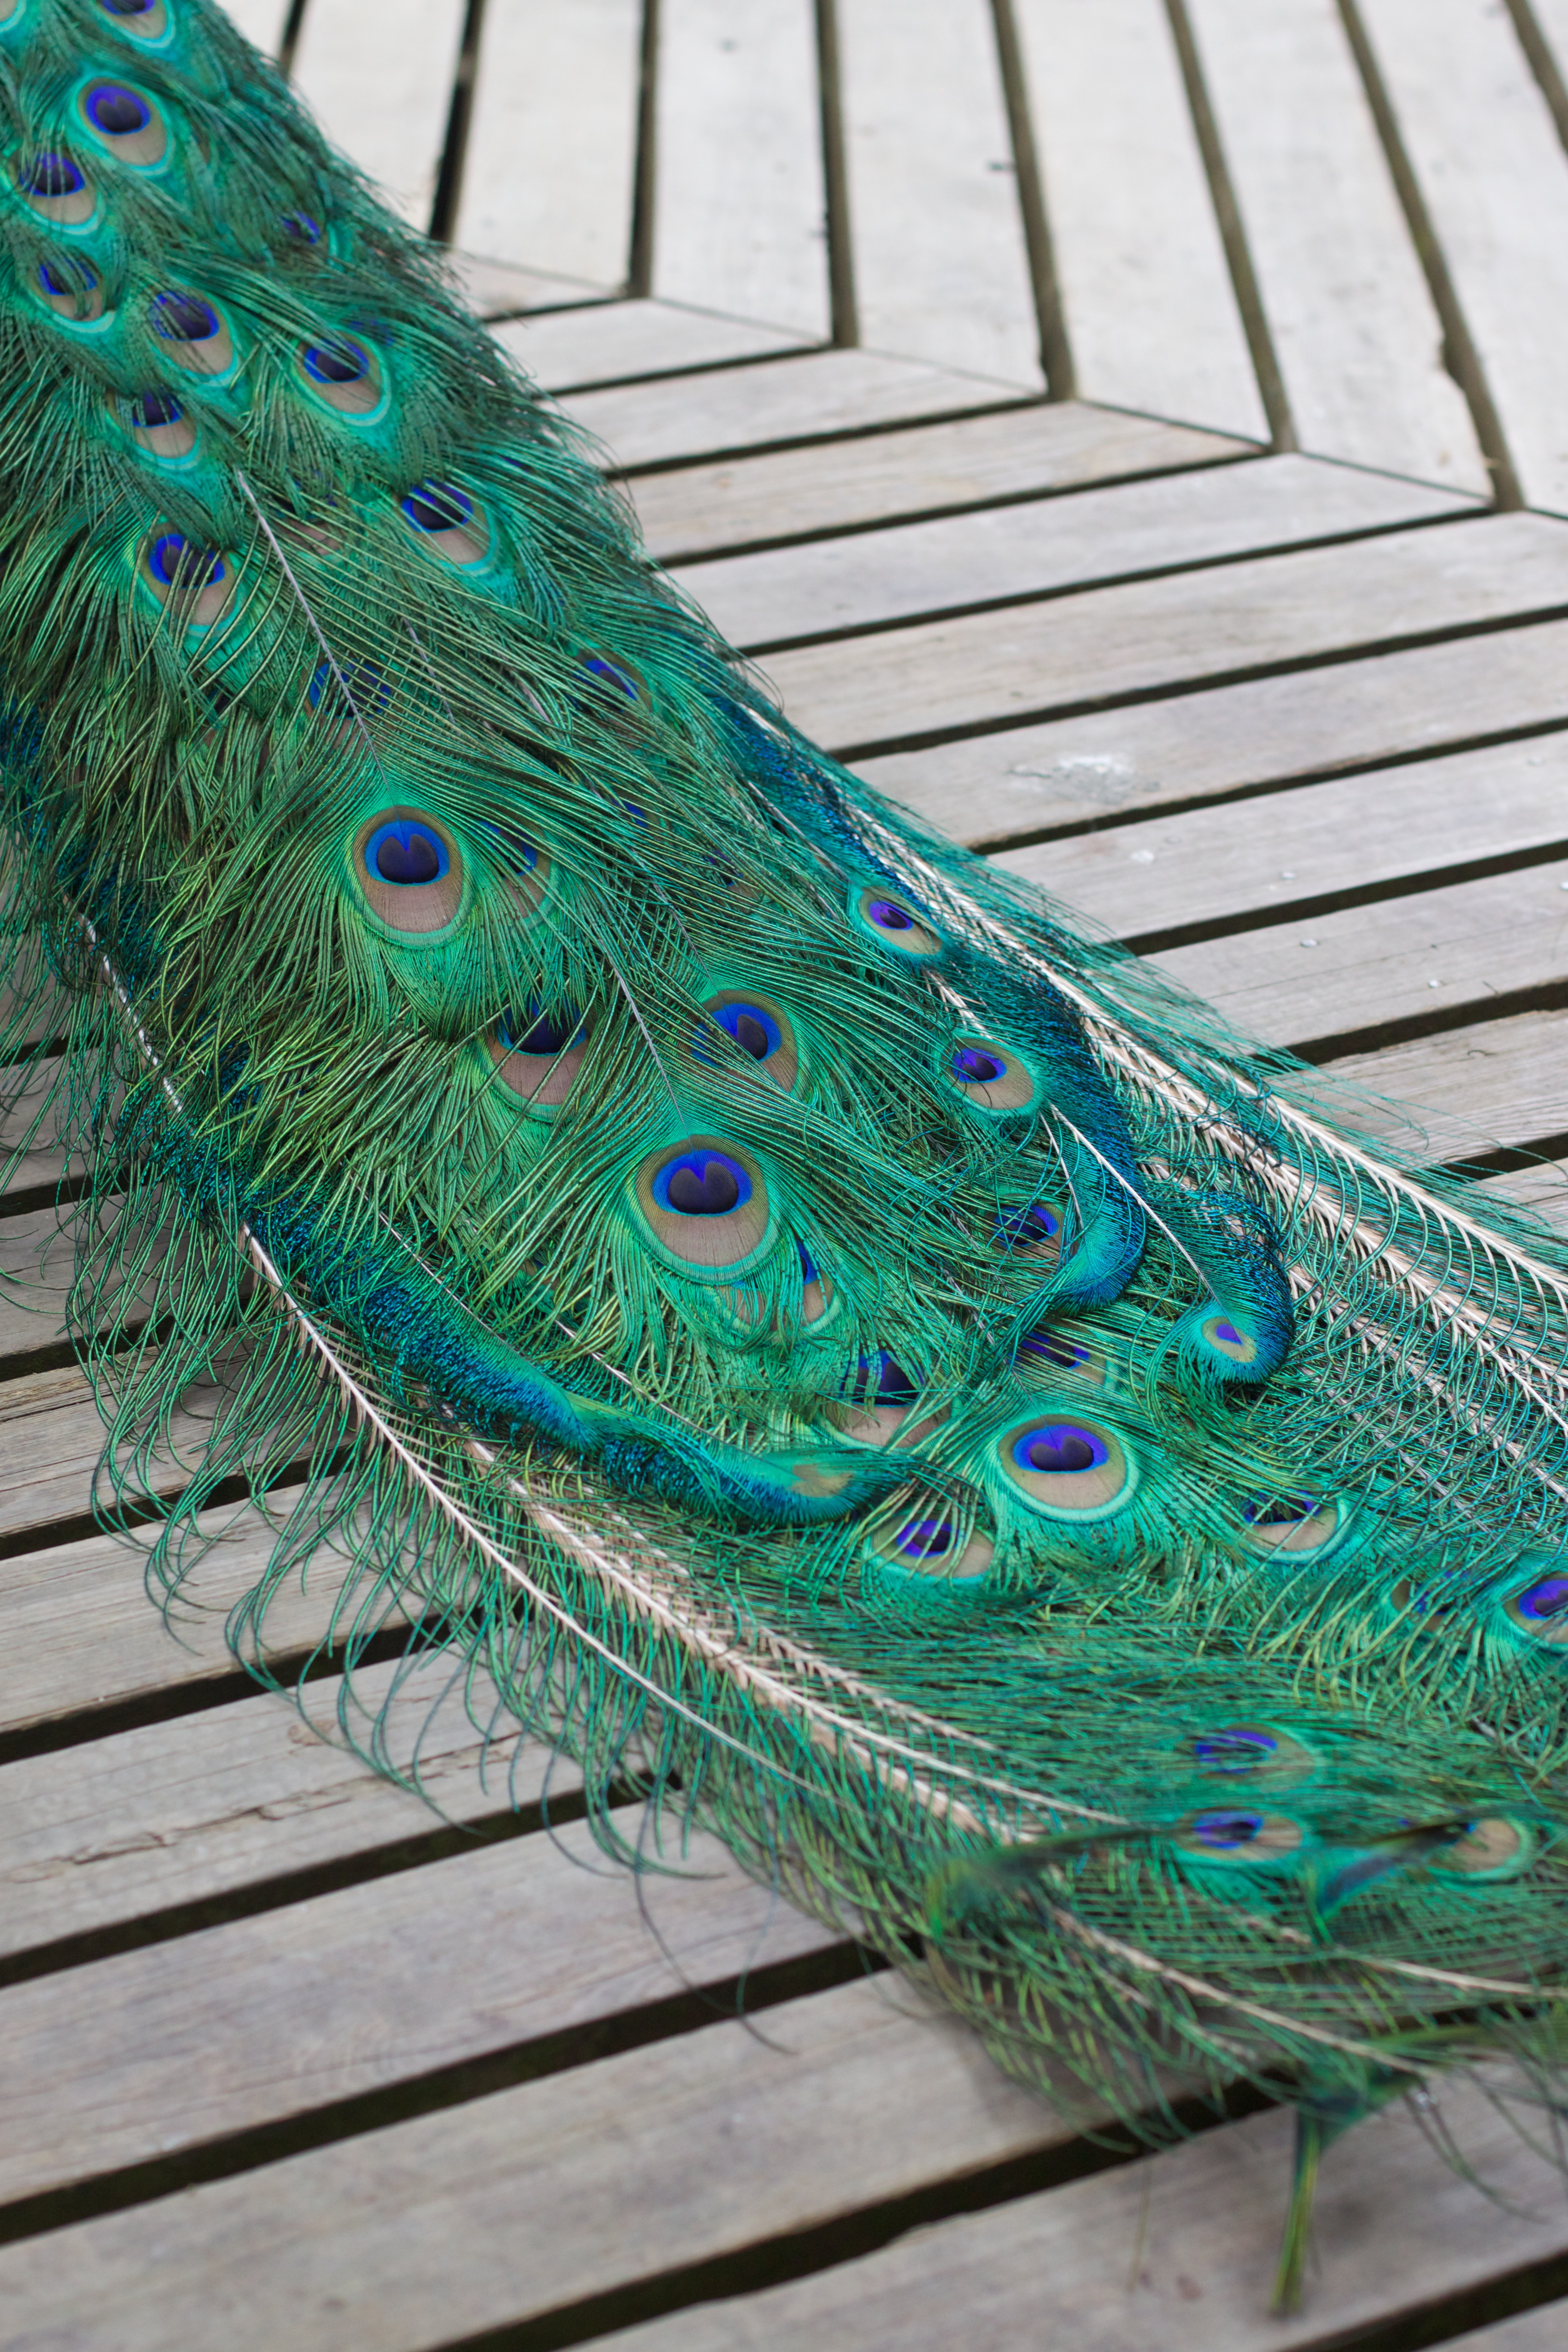
bird, wing, green, blue, feather, fauna, material, peacock, vertebrate, peafowl, parakeet, auodyssey, fashion accessory